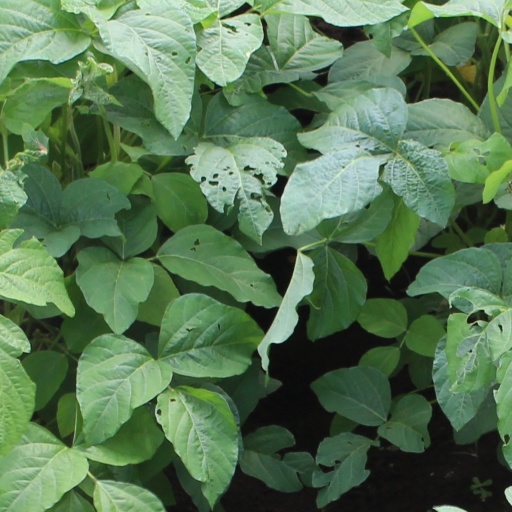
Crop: soybean